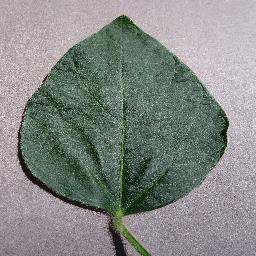
Label: Soybean___healthy